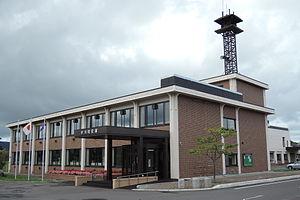
Nakagawa est un bourg du district de Nakagawa, situé dans la sous-préfecture de Kamikawa, sur l'île de Hokkaidō, au Japon.